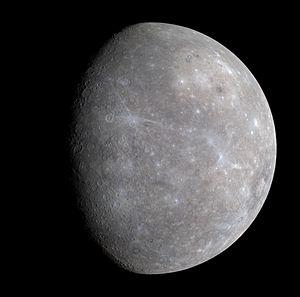
Connue depuis l'Antiquité, Mercure a été observée pendant des millénaires, d'abord à l'œil nu, puis à l'aide des premières lunettes et des premiers télescopes. Contrairement à Vénus, aucune observation durant ces siècles n'a pu suggérer ou faire croire à l'existence d'un satellite. Toutefois, Mercure étant constamment baignée dans la lumière solaire lorsqu'on l'observe depuis la Terre, il était encore possible de concevoir l'existence d'une lune de faible taille hors de portée des instruments optiques « classiques ».
MESSENGER est une mission d’étude de la planète Mercure de l’agence spatiale américaine NASA. La sonde spatiale, lancée en 2004, se place en orbite autour de la planète le 18 mars 2011. L’objectif de la mission est d’effectuer une cartographie complète de la planète, d’étudier la composition chimique de sa surface et de son exosphère, son histoire géologique, sa magnétosphère, la taille et les caractéristiques de son noyau, ainsi que l’origine de son champ magnétique. Mercure, planète la plus proche du Soleil, est quasiment inexplorée : MESSENGER n’a été précédée que par la sonde Mariner 10, qui a survolé la planète à trois reprises en 1974 et 1975. Les données que la mission a collectées doivent contribuer à affiner la connaissance des mécanismes de formation et d’évolution du Système solaire.
Le champ magnétique de Mercure est le champ magnétique entourant Mercure, la plus petite planète du Système solaire et la plus proche du Soleil. Il s'agit approximativement un dipôle magnétique apparemment global. Les données de Mariner 10 conduisent à sa découverte lors du survol de Mercure en 1974. La sonde spatiale mesure alors l'intensité du champ comme 1,1% celle du champ magnétique terrestre. L'origine du champ magnétique peut être expliquée par l'effet dynamo, du fait du noyau externe partiellement fondu de la planète. Le champ magnétique est suffisamment fort près de l'arc de choc pour ralentir le vent solaire, ce qui induit une magnétosphère.
L'hypothèse de la nébuleuse solaire est le modèle le plus communément accepté pour expliquer la formation et l'évolution du Système solaire. L'hypothèse suggère que le Système solaire s'est formé à partir de matière provenant d'une nébuleuse. Cette théorie a été développée par Emmanuel Kant et a été publiée dans son texte intitulé Universal Natural History and Theory of Heaven.
Mercure est la planète la plus proche du Soleil et la moins massive du Système solaire. Son éloignement au Soleil est compris entre 0,31 et 0,47 unité astronomique, ce qui correspond à une excentricité orbitale de 0,2 — plus de douze fois supérieure à celle de la Terre, et de loin la plus élevée pour une planète du Système solaire. Elle est visible à l'œil nu depuis la Terre avec un diamètre apparent de 4,5 à 13 secondes d'arc, et une magnitude apparente de 5,7 à −2,3 ; son observation est toutefois rendue difficile par son élongation toujours inférieure à 28,3° qui la noie le plus souvent dans l'éclat du soleil. En pratique, cette proximité avec le soleil implique qu'elle ne peut être vue que près de l'horizon occidental après le coucher du soleil ou près de l'horizon oriental avant le lever du soleil, en général au crépuscule.
Une planète tellurique, en opposition aux planètes gazeuses, est une planète composée essentiellement de roches et de métal qui possède en général trois enveloppes concentriques. Sa surface est solide et composée principalement de matériaux non volatils, généralement des roches silicatées et du fer métallique. Sa densité est donc relativement élevée, comprise entre 4 et 5,7.